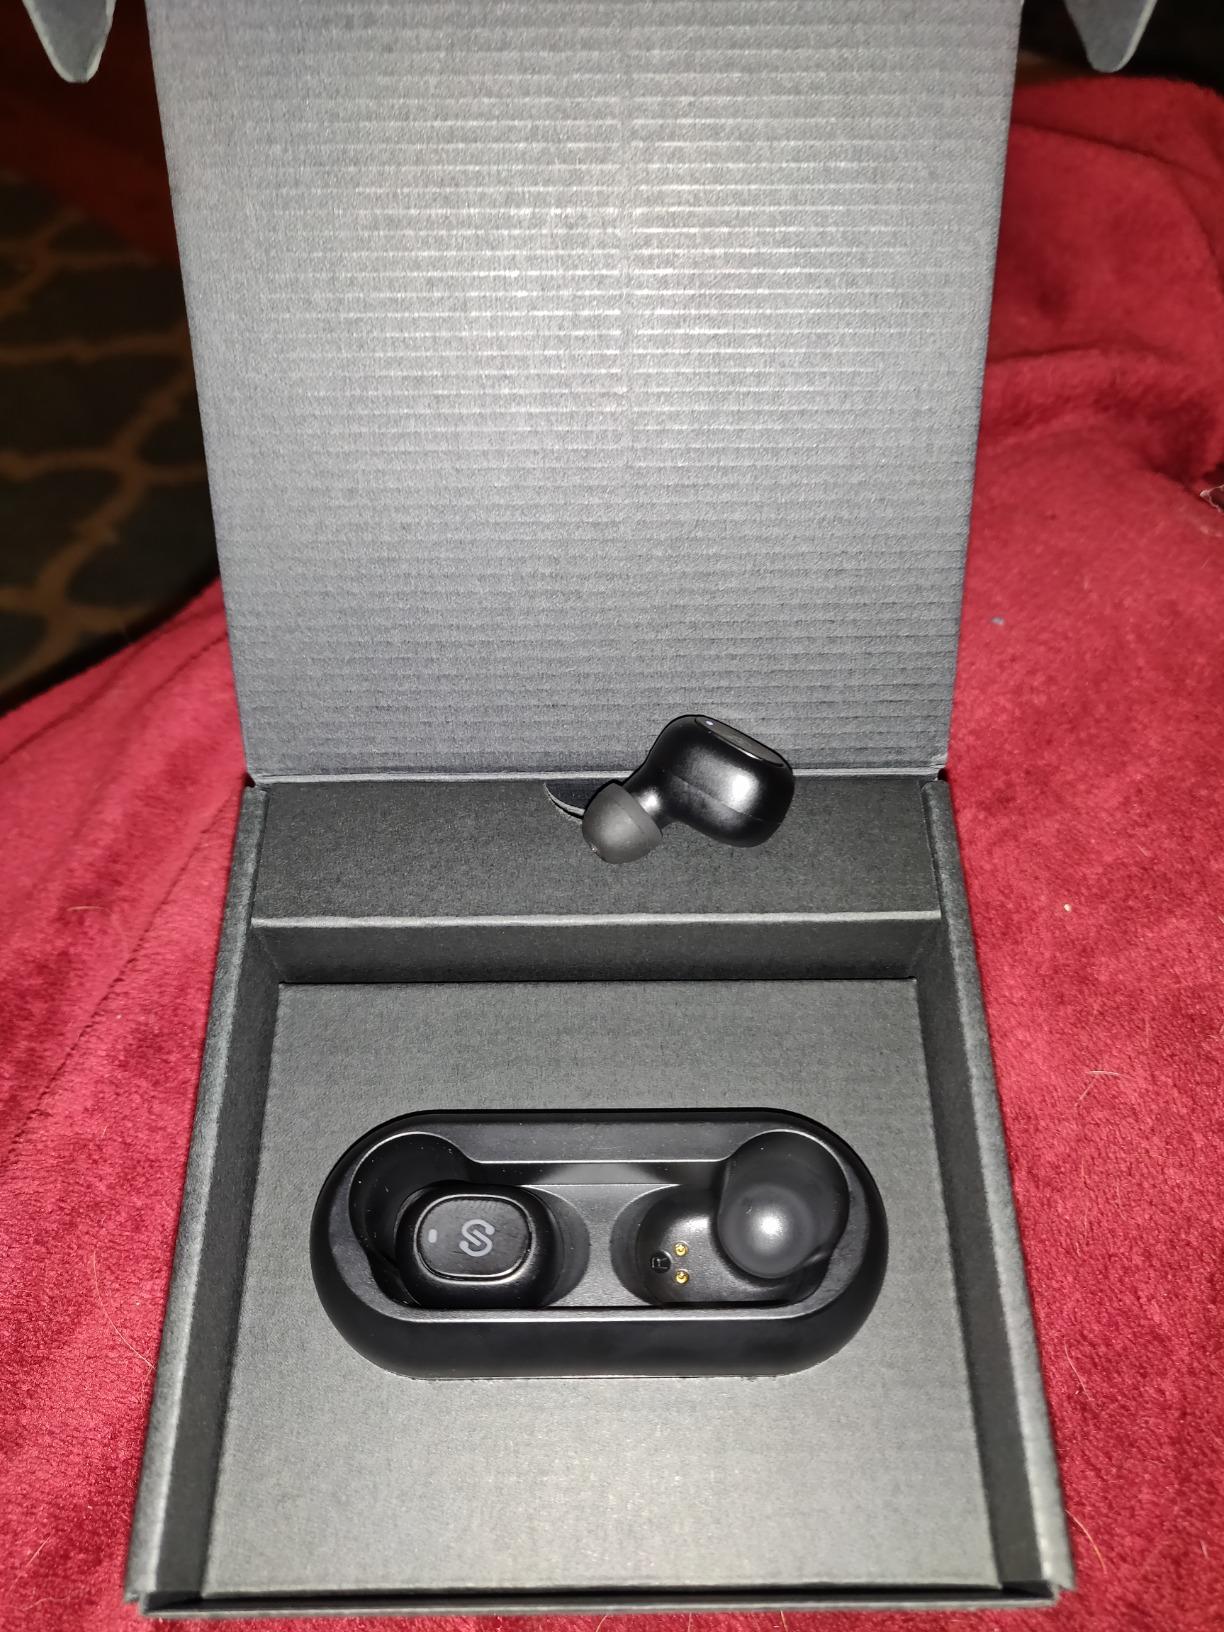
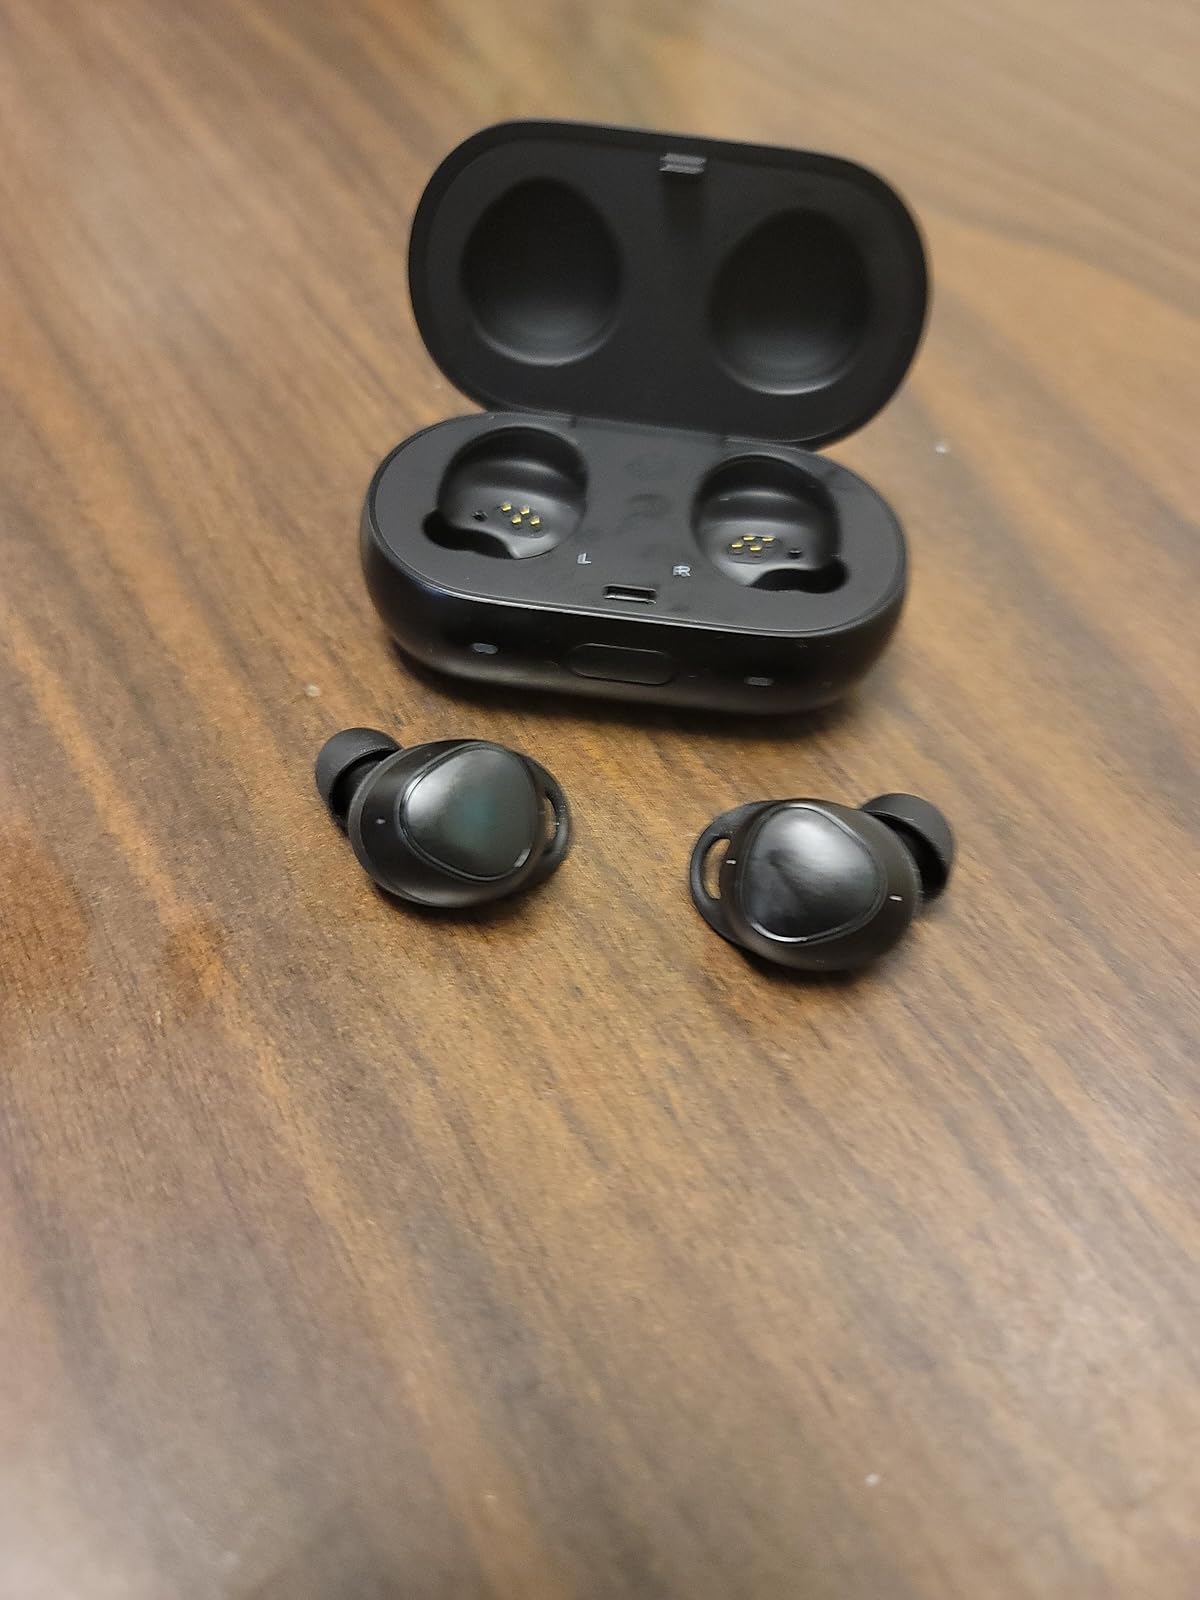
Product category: earbuds
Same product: no